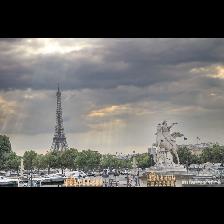
Label: Human